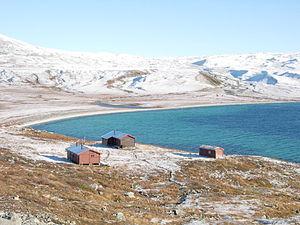
Le parc national de Saltfjellet-Svartisen est un parc national situé dans le comté de Nordland, en Norvège. Il protège une partie du massif de Saltfjellet, dont en particulier le glacier Svartisen, l'un des plus importants d'Europe avec ses 370 km².